Eddie Glass

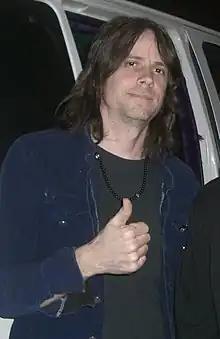
Glass in 2007

Edward Glass (born December 19, 1970) is an American rock musician best known as the frontman of the stoner rock band Nebula. Glass was formerly the drummer for the punk rock band Olivelawn, as well as a guitarist of Fu Manchu. Nebula has been Glass' primary musical group since 1997, when he and drummer Ruben Romano left Fu Manchu.